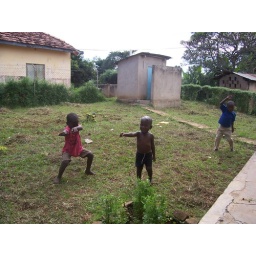
haha, Denis is being Rambo on the left in red shirt